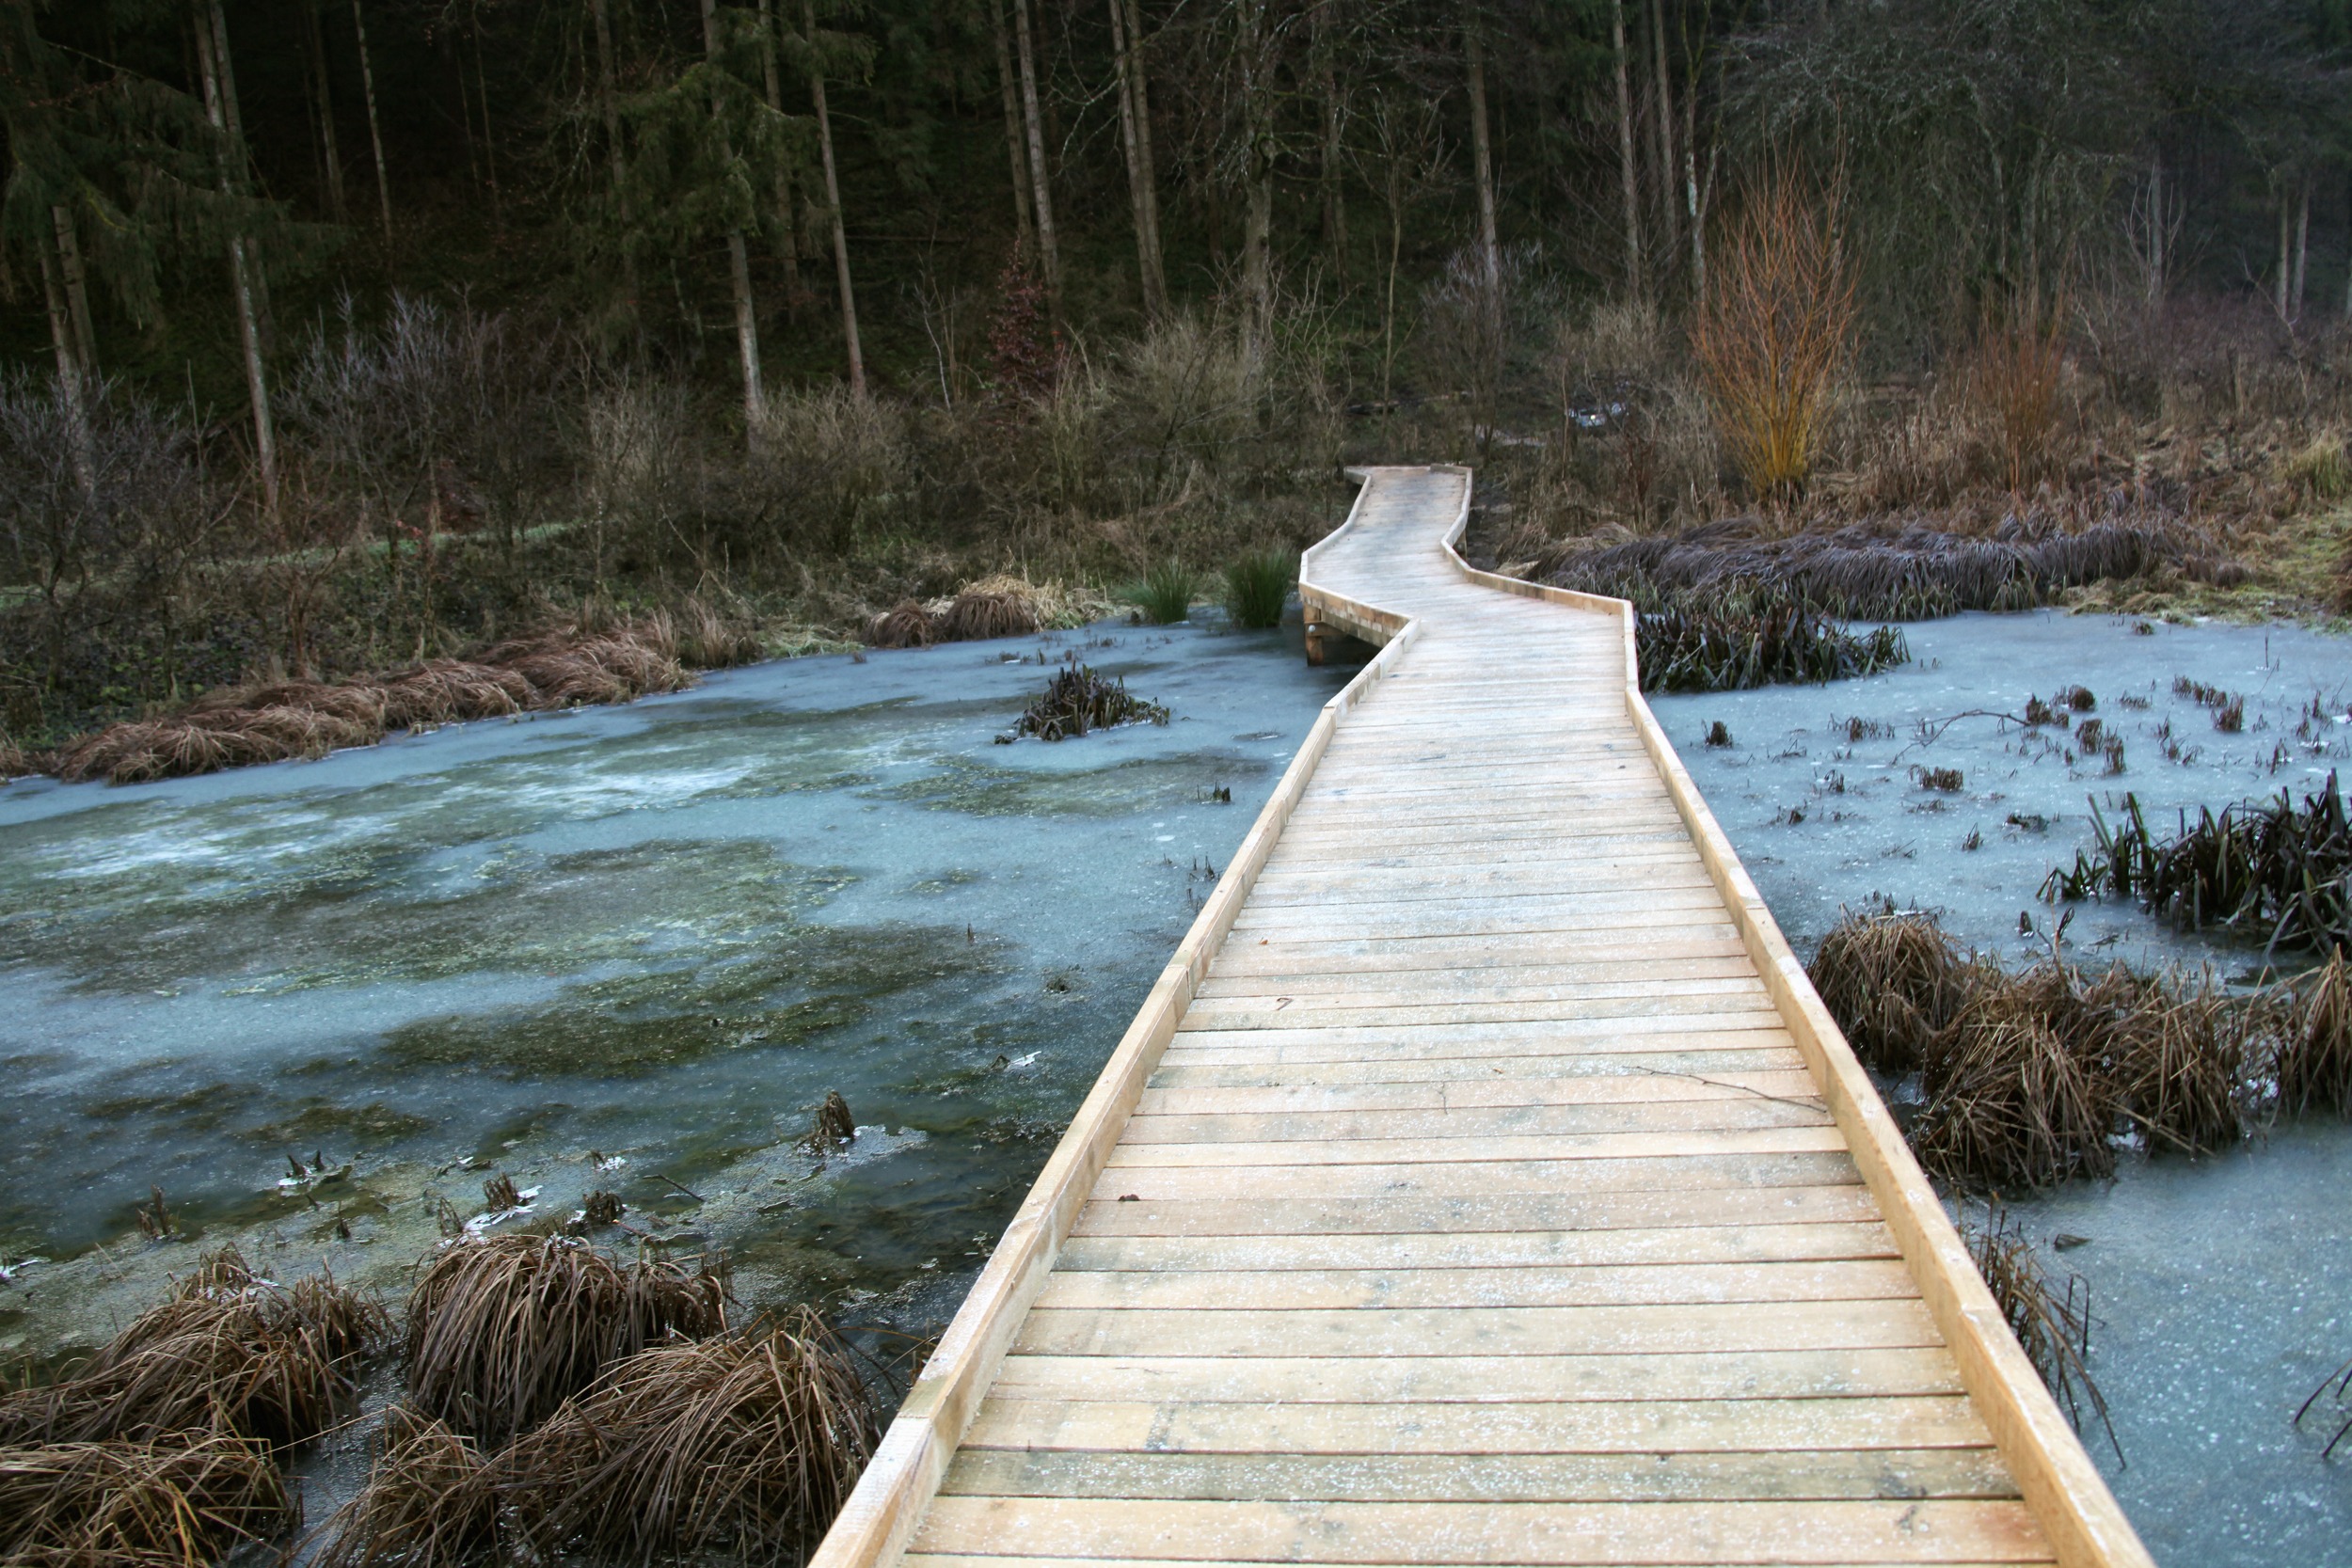
landscape, water, forest, wilderness, wood, trail, bridge, river, walkway, web, stream, waterway, wetland, woodland, habitat, grasses, nature reserve, natural environment